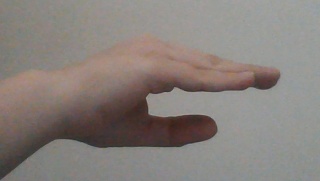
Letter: jeem